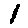
Label: 1